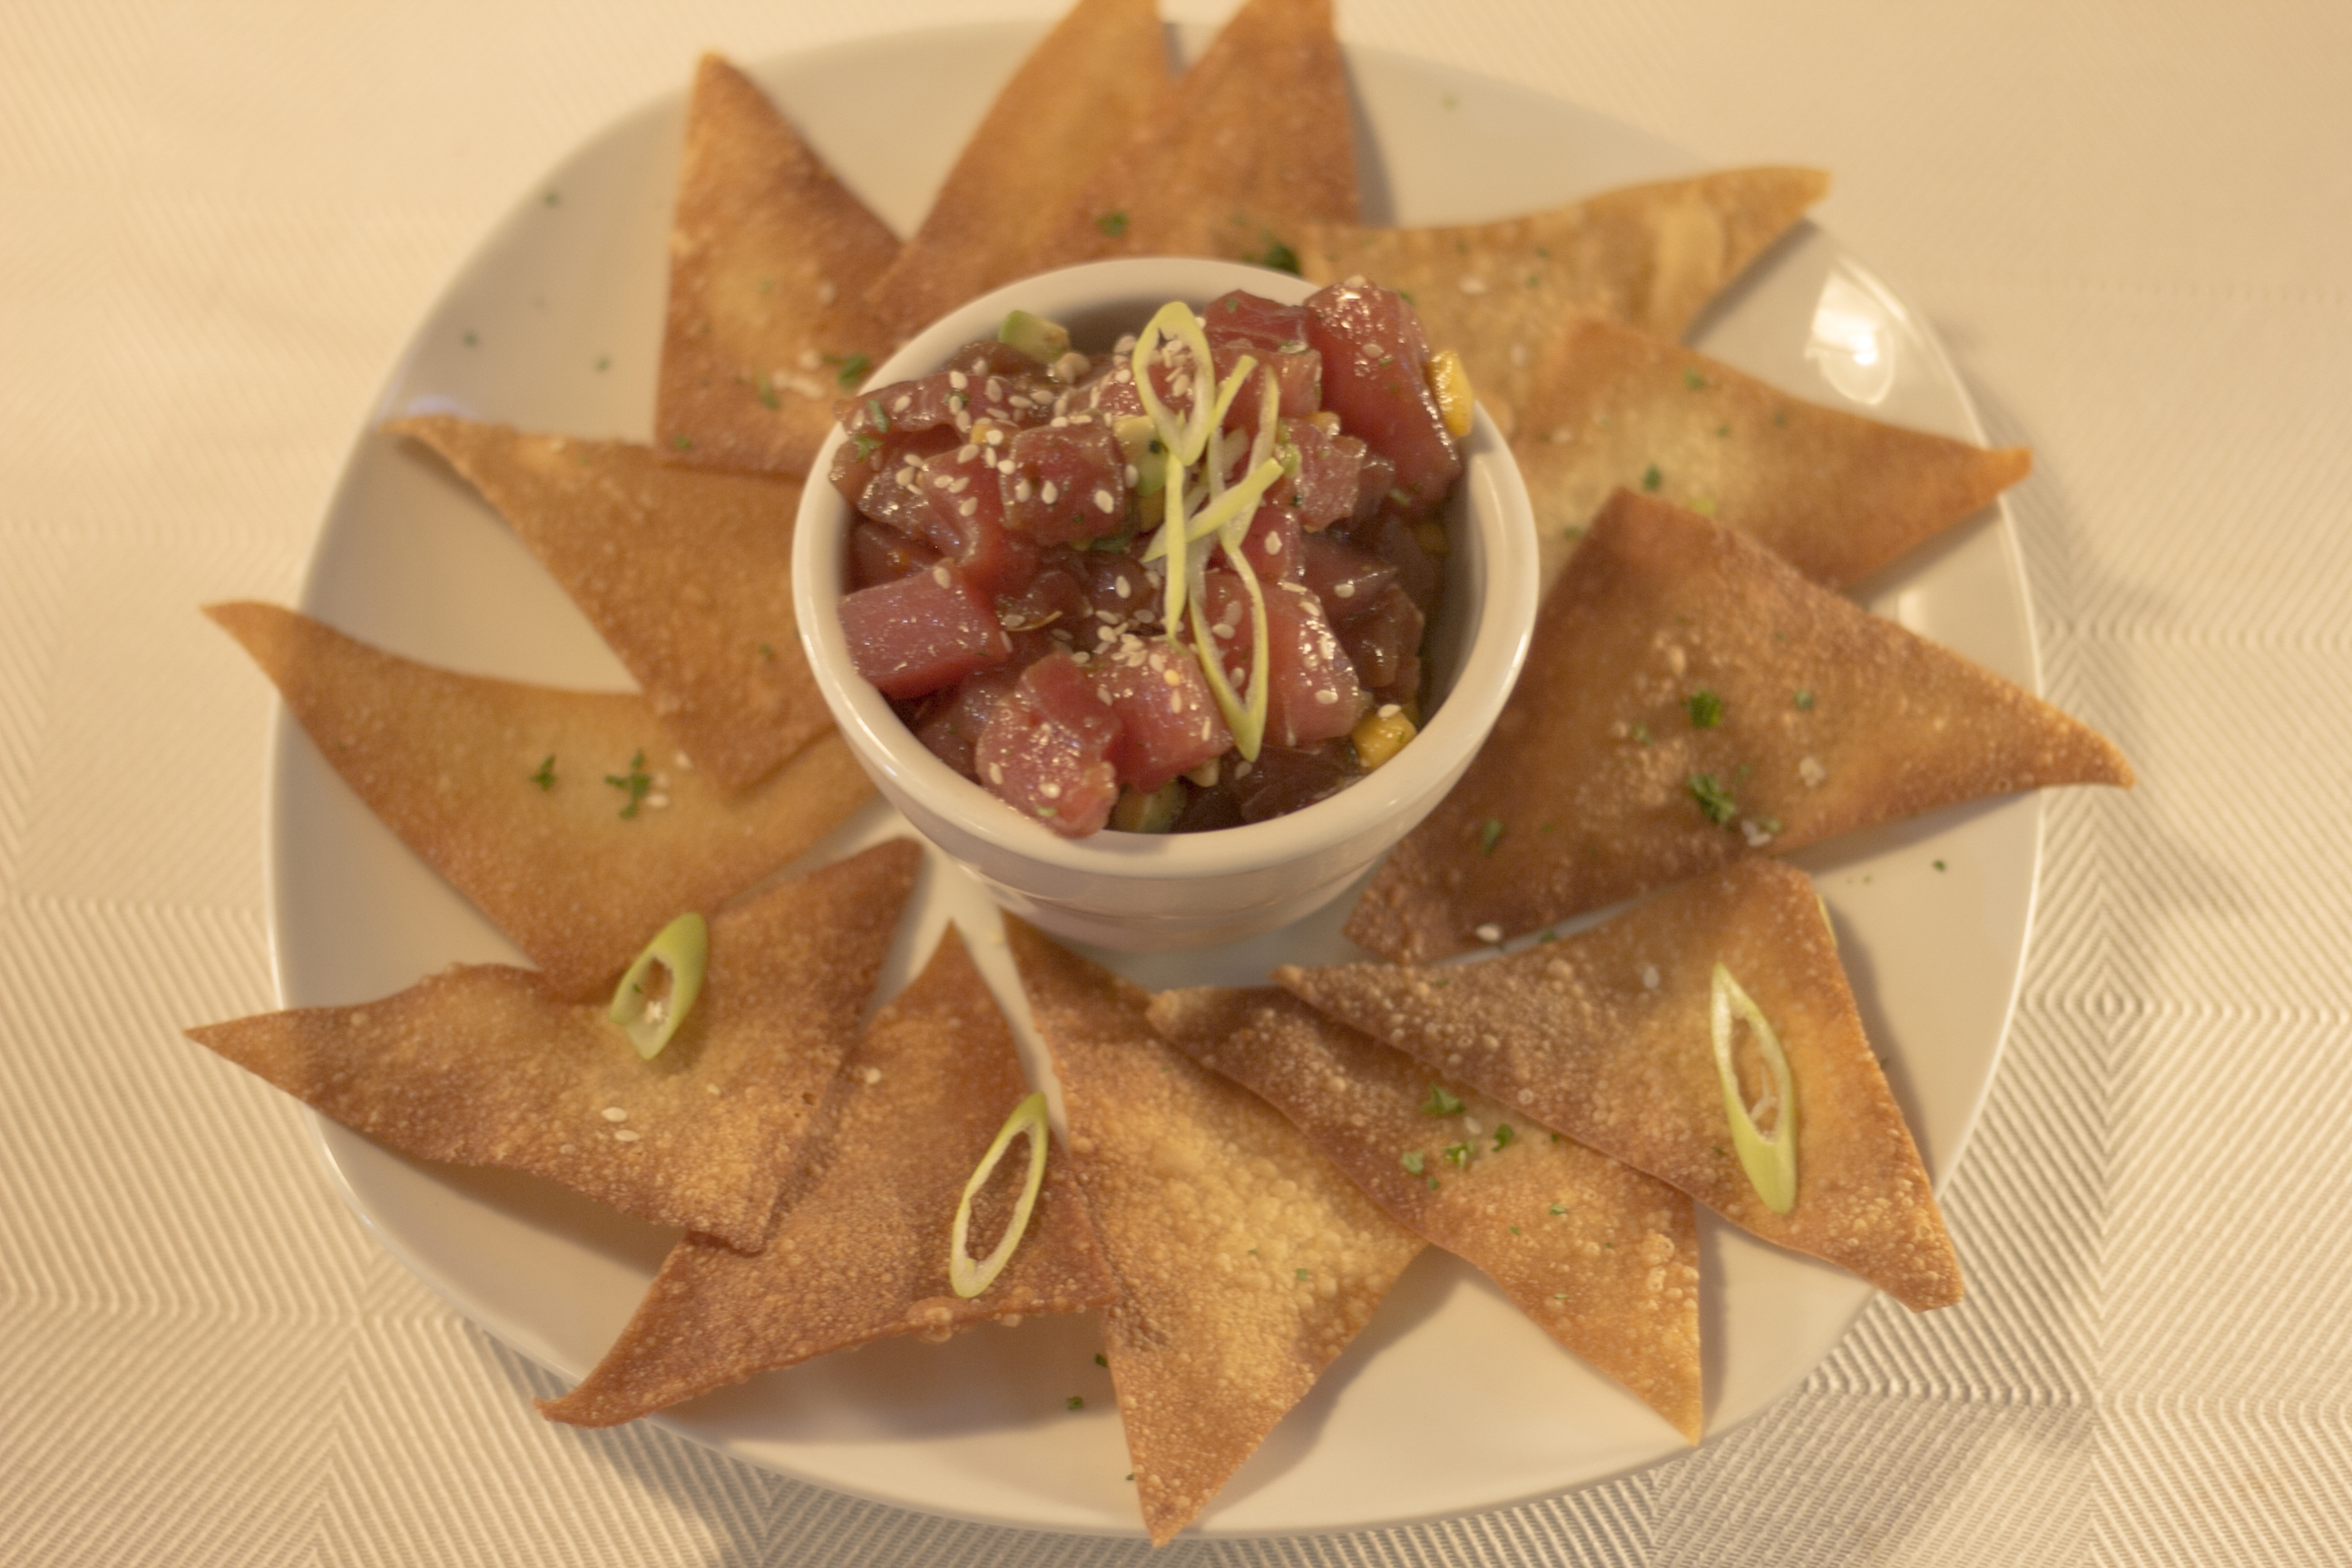
tuna, tartare, wonton, crisps, appetizer, tapas, totopo, tortilla chip, food, dish, cuisine, corn chips, finger food, side dish, nachos